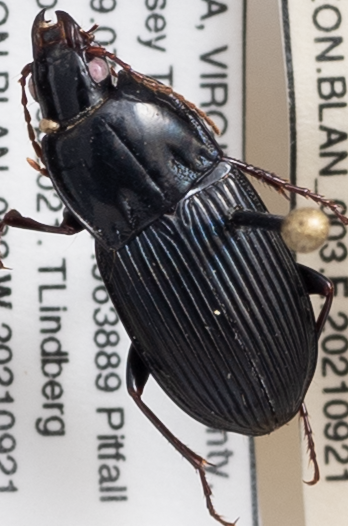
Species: Pterostichus permundus
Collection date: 2021-09-21
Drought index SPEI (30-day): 1.642
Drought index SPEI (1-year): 0.828
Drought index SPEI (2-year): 0.704